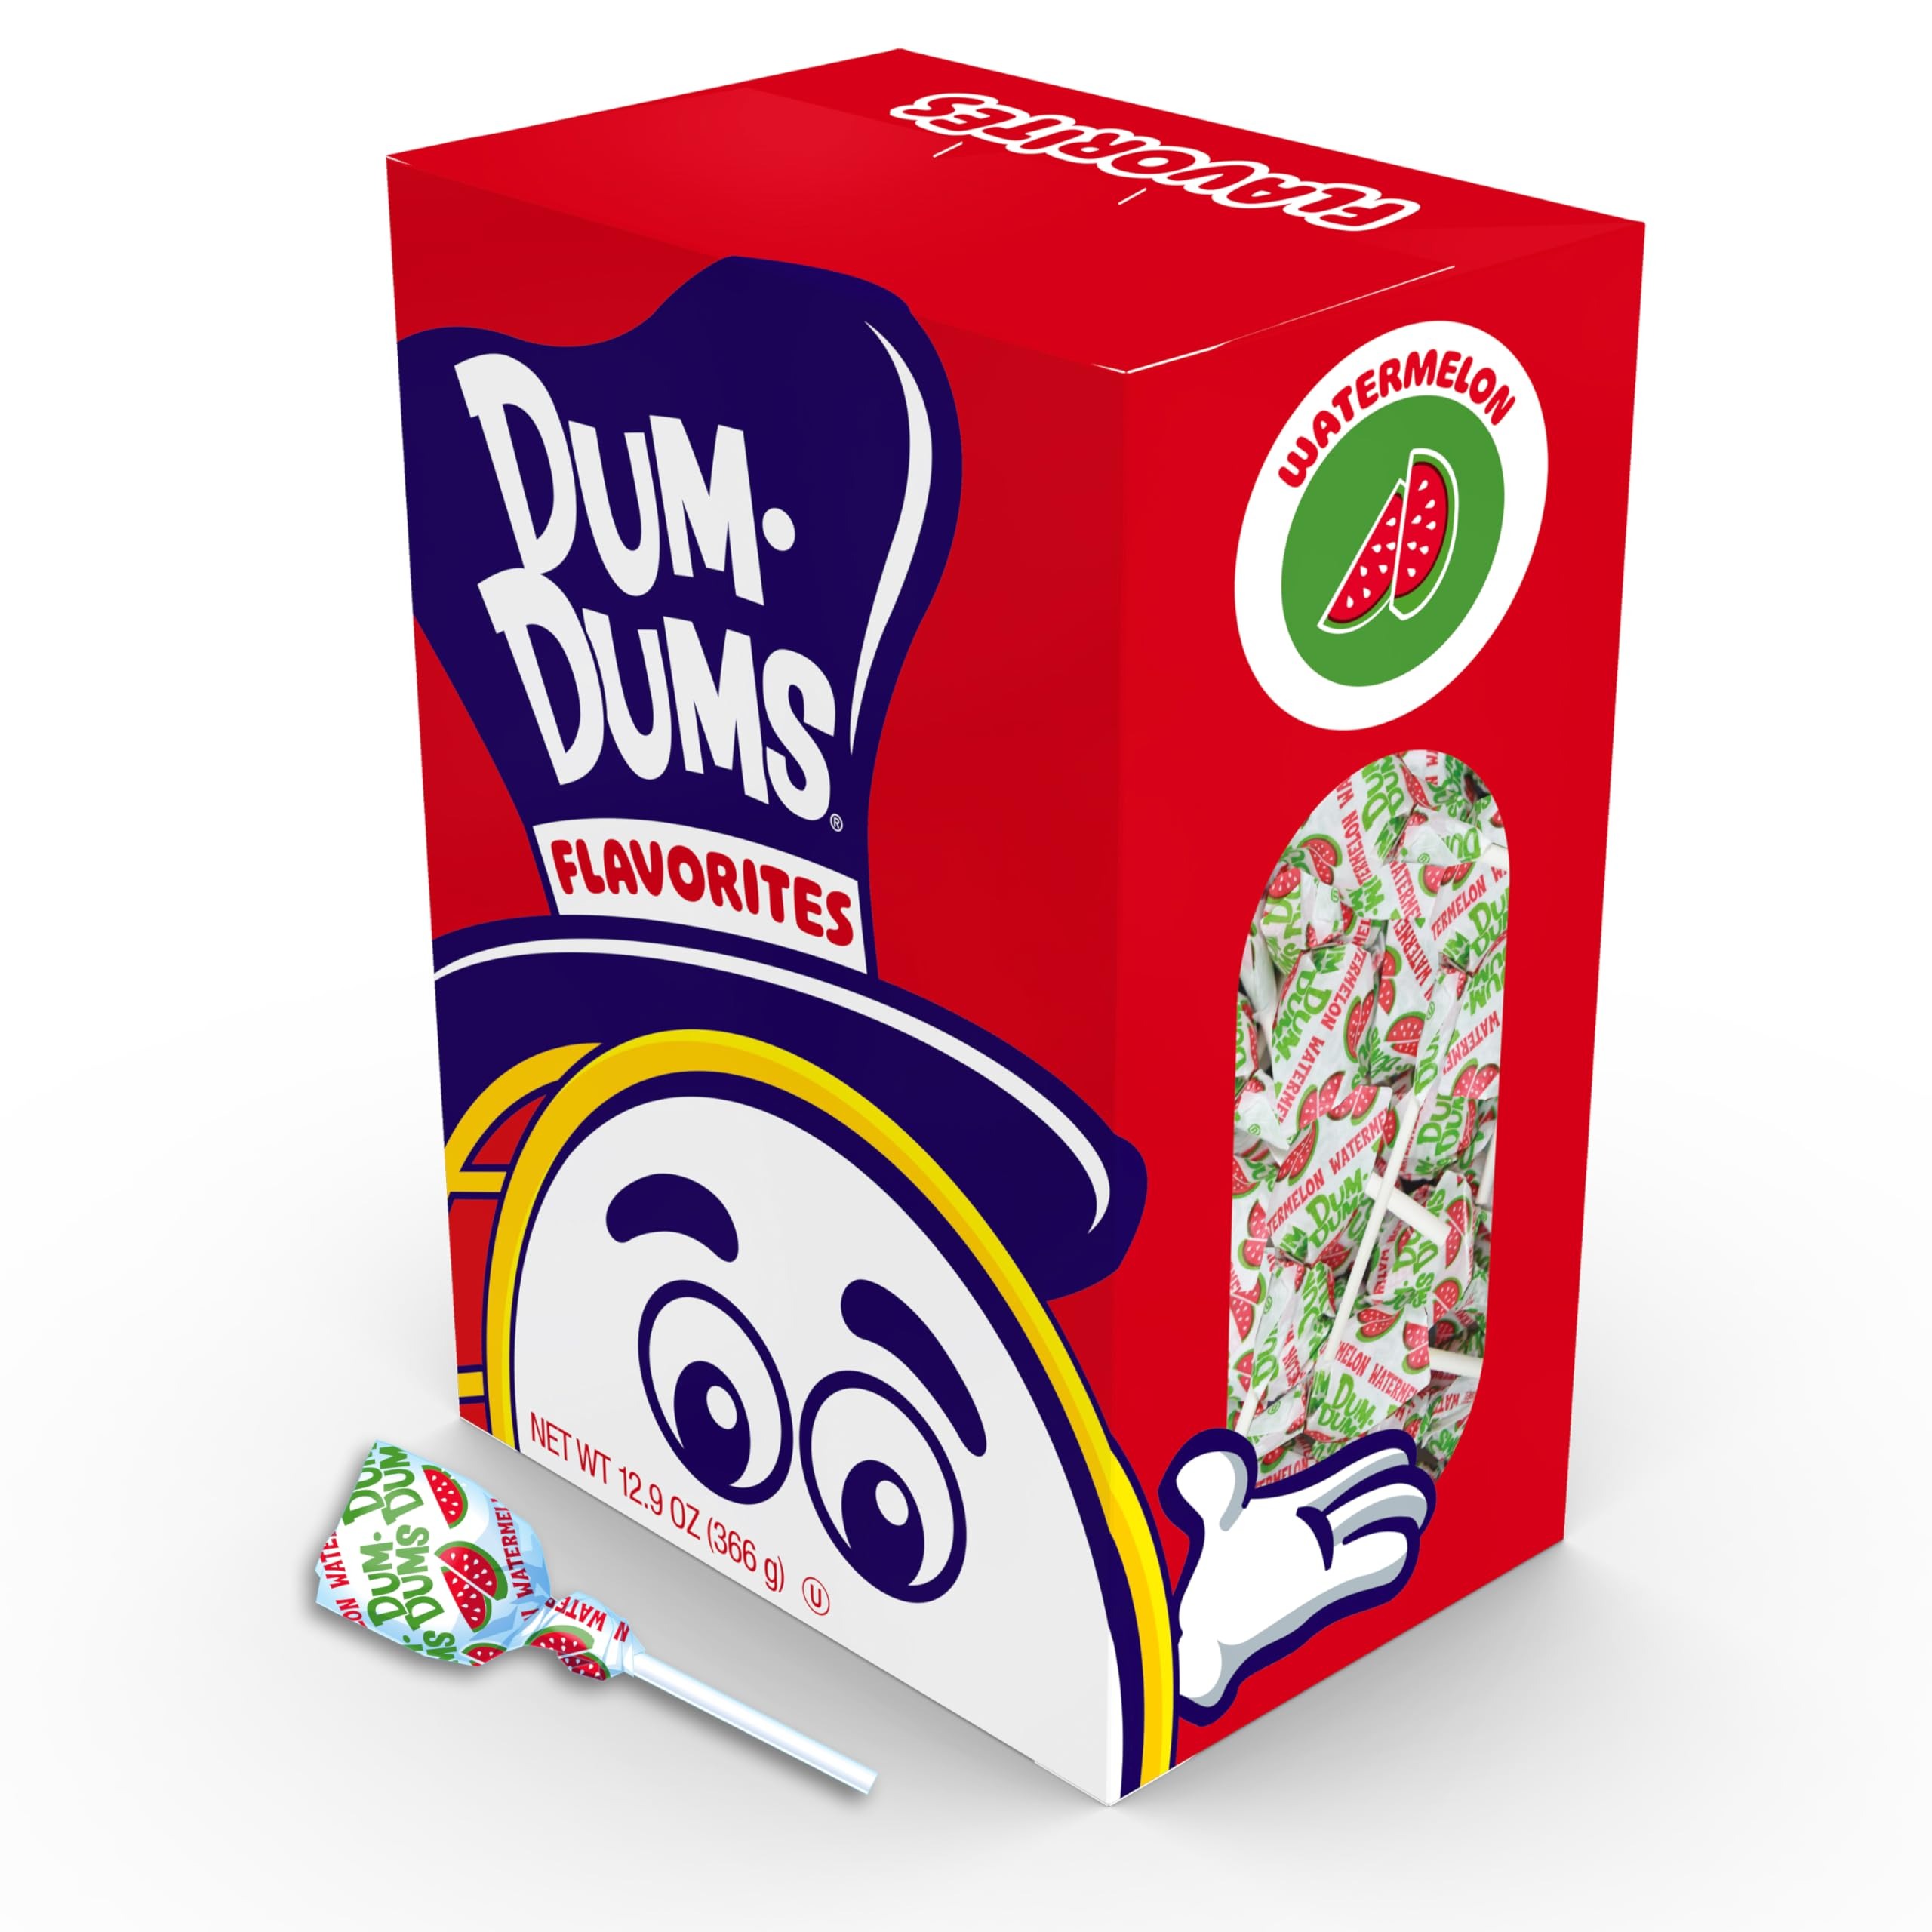
Item Name: Dum Dums Watermelon Lollipops - Bulk Candy Bag with Lollipops Individually Wrapped, Single Flavor Gourmet Suckers - 50 Count
Bullet Point 1: A Classic Candy: Dum Dums mini lollipops are an iconic American candy for kids and adults alike. Our original gourmet lollipops deliver that nostalgic, timeless flavor that made it from a beloved office treat to classic classroom candy.
Bullet Point 2: Seasonal Treats For All: Dum Dums candy suckers are perfect for any holiday - whether it's a Halloween mix candy bowl for trick-or-treaters, sweet valentines lollipops, or simple birthday treats for kids - they bring classic charm to every occasion.
Bullet Point 3: Perfect For Sharing: Each resealable bag contains around 50 lollipops individually wrapped, making them the ideal candies for goodie bags, lollipops for kids parties, and bulk suckers for the workplace.
Bullet Point 4: Allergen-Free & Easy To Open: Our bulk lollipops are gluten-free, OU kosher certified, and free from top common allergens, making them a safe and tasty choice, while the suckers individually wrapped packaging allows for quick, easy opening.
Bullet Point 5: Original Favorite Flavor Bags: Dum Dums single flavor lollipop packages allow you to enjoy the individual taste of your favorite original suckers & lollipops. Our choices include classics like Root Beer, Cherry, Blu Raspberry, and more.
Product Description: Dum Dums Watermelon Lollipops, made by Spangler Candy, are now available as single flavors so you can stock up on your favorite candy lollipops without having to sort through a bulk candy mix. Get that nostalgic taste from your pops, whether you're looking for a classic 80s candy tang or vintage American flavors from the past. Each large bag of candy is resealable and contains about 50 bulk lollipops individually wrapped and easy to open - perfect for sharing at the office, as candy party favors for kids, valentines day lollipops, bulk candy for classroom celebrations, and Halloween pass-outs. These sweet treats provide a small bit of sugar, allowing even strict dieters to indulge without the guilt. An American candy icon since 1924, Spangler Candy Dum Dums are gluten-free, OU kosher certified, and free of the top common allergens. Our Watermelon Dum Dums are a flavor favorite that comes in individual big candy bags with suckers individually wrapped with their flavor printed on the wrapper.
Value: 50.0
Unit: Count

Price: 17.95